Answer in natural language. Considering the relative positions, where is black open-shelf tv stand (highlighted by a green box) with respect to blue modern dining table (highlighted by a blue box)? Choose between the following options: above or below
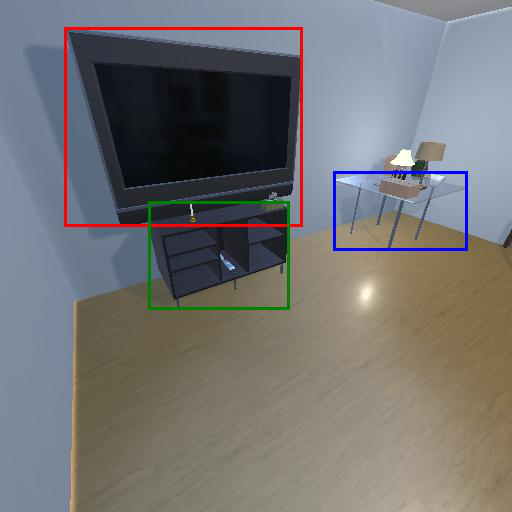
<answer>below</answer>